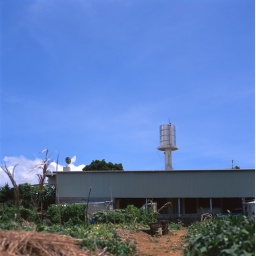
Every house in Okinawa has a water tank.In Yomitan.